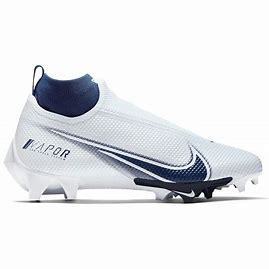
Brand: Nike
Model: Vapor Edge Pro 360